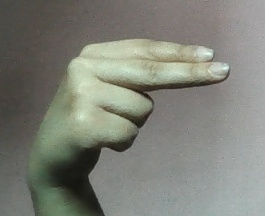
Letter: ain